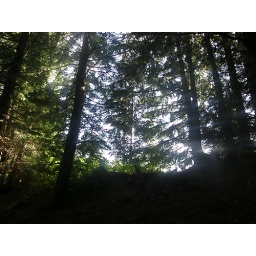
Upper towers from summer trail. Winter road goes right by these on other side.